Frugal innovation

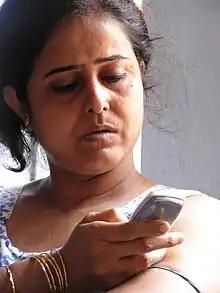

Frugal innovation is not limited to durable goods such as the GE US$800 EKG machine, Reliance Jio's JioPhone or the US$100 One Laptop Per Child but also includes services such as 1-cent-per-minute phone calls, mobile banking, off-grid electricity, and microfinance.